Battle of Ihász

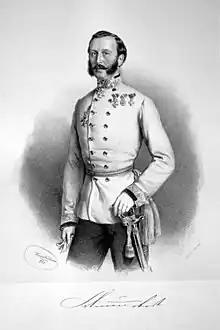
Adolf Schütte

The rest of the Austrian troops continued towards Ihász. After arriving, they took a position as follows: the first line on the left wing was the 3rd battalion of the Welden infantry. In the middle was the 3rd battalion of the Nugent infantry. In the right wing were four companies of the Landwehr battalion of the Nugent infantry, On the edge, two companies of the same unit held the farm. In the second line on the right wing was the 4th battalion of the Welden infantry. In the middle was the 19th Kaiserjäger battalion. After a while, these were sent in front of the Nugent infantry, because the leader of the imperial troops, Lieutenant General Adolf Schütte Edler von Warensberg, was not satisfied with the latter's battlefield behavior. The two companies of the Ficquelmont dragoons were positioned behind the infantry. Schütte positioned three cannons on each side of the road.